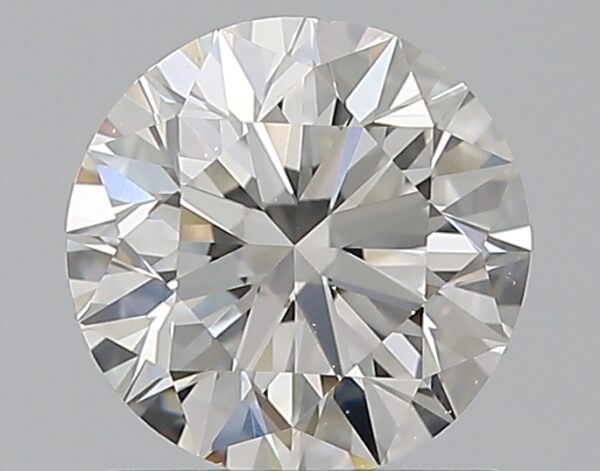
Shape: round
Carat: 1
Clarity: VS2
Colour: G
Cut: EX
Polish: EX
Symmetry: EX
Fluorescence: M
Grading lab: GIA
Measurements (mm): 6.33 x 6.37 x 3.98